Science and technology in the Ottoman Empire

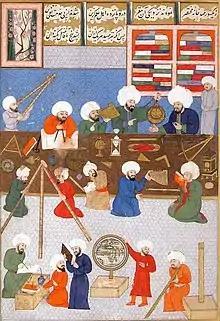
Work in the observatorium of Taqi al-Din.

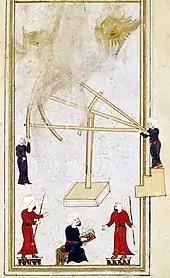
Ottoman observatory astronomers and astrologers headed by the "müneccimbaşı" (chief astrologer) using the sextant.

Taqi al-Din later built the Constantinople Observatory of Taqi ad-Din in 1577, where he carried out astronomical observations until 1580. He produced a Zij (named "Unbored Pearl") and astronomical catalogues that were more accurate than those of his contemporaries, Tycho Brahe and Nicolaus Copernicus. Taqi al-Din was also the first astronomer to employ a decimal point notation in his observations rather than the sexagesimal fractions used by his contemporaries and predecessors. He also made use of Abū Rayhān al-Bīrūnī's method of "three points observation". In "The Nabk Tree", Taqi al-Din described the three points as "two of them being in opposition in the ecliptic and the third in any desired place." He used this method to calculate the eccentricity of the Sun's orbit and the annual motion of the apogee, and so did Copernicus before him, and Tycho Brahe shortly afterwards. He also invented a variety of other astronomical instruments, including accurate mechanical astronomical clocks from 1556 to 1580. Due to his observational clock and other more accurate instruments Taqi al-Din's values were more accurate.